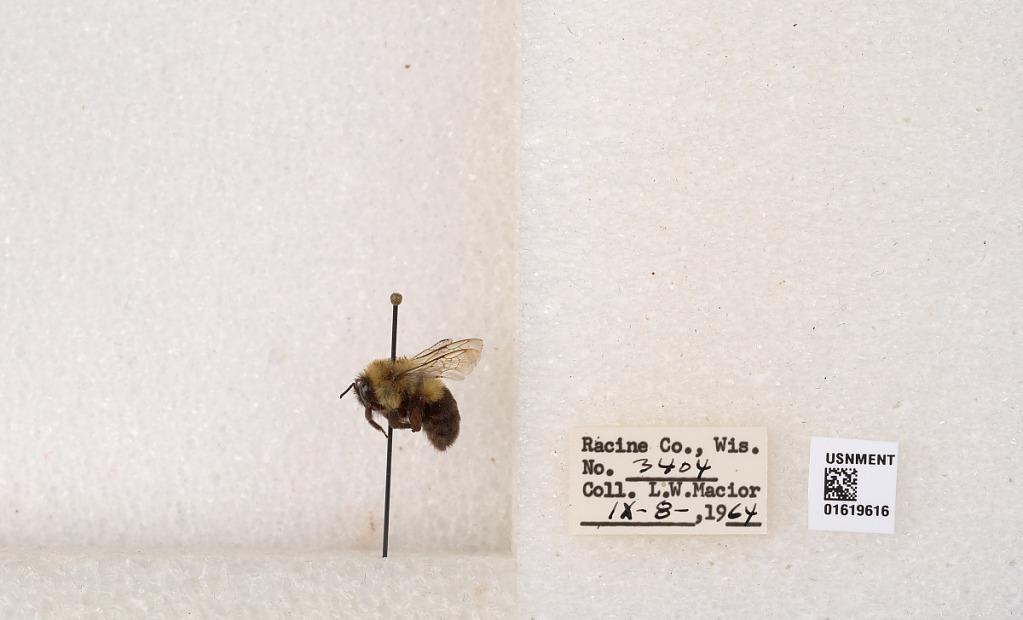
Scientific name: Bombus impatiens Cresson
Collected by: L. Macior
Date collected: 1964-9-8
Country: United States
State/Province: Wisconsin
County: Racine
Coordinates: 42.7299, -87.8123